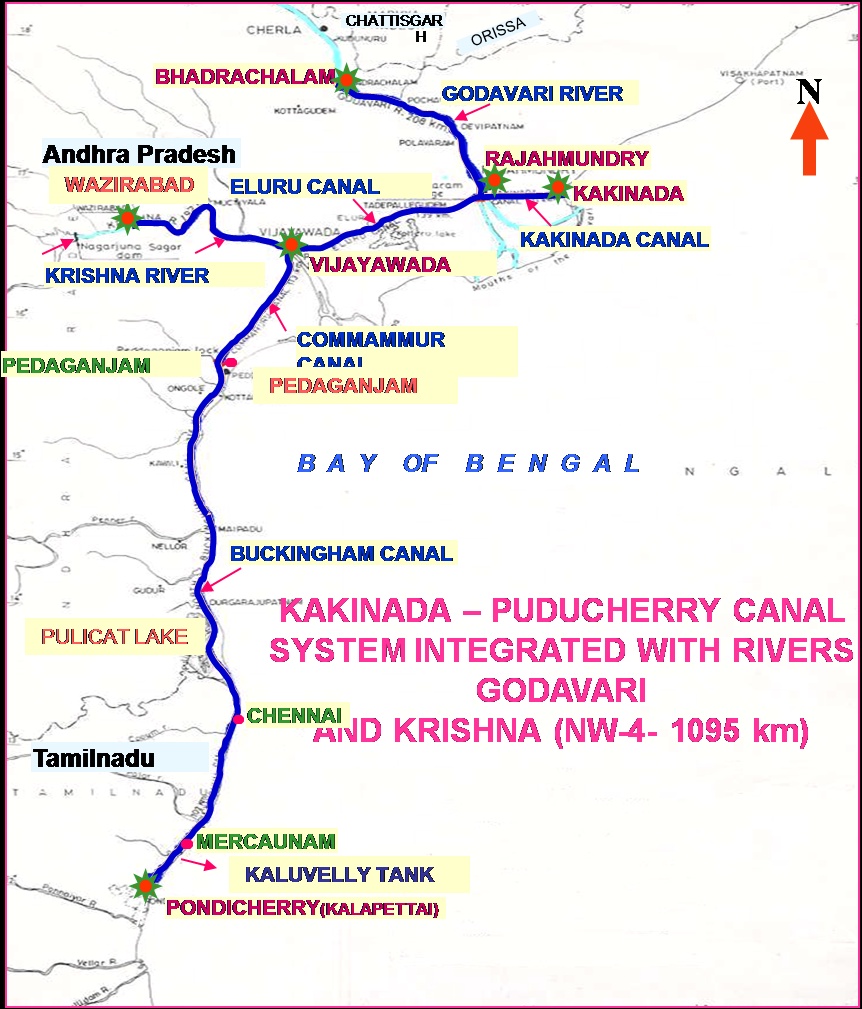
India's National Waterway (NW-4) Connecting three south Indian states and one Union Territory Andhra pradesh, Tamilnadu, Telangana &amp; Puducherry.